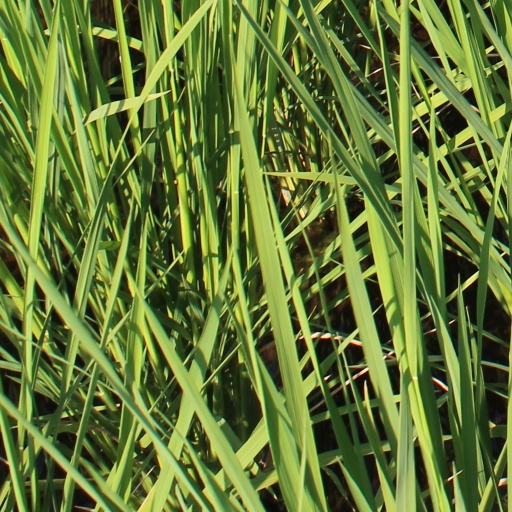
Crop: rice